Genoese navy

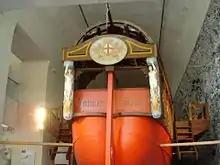
Stern of a replica 17th century Genoese war-galley emblazoned with the white and red cross of Genoa.

With Pisa in a state of decline, Genoa expanded into Corsica and northern Sardinia. In 1266 Genoese merchants purchased the city of Kaffa from the Golden Horde and went on to establish further trading colonies in the Black Sea and Byzantine Empire. This expansion brought Genoa into further conflict with the powerful city-state of Venice, which also had trade relations in the area. The bitter rivalry escalated into the first of the Venetian–Genoese wars in 1296, at which point Genoa's fleet consisted of 125 galleys. Despite outnumbering the Venetian navy, the Genoese fleet was unable to catch them, and Genoa's merchants suffered greatly during the war. A change came in 1298 when a major engagement was fought in the Adriatic Sea off the coast of Korčula. At the Battle of Curzola, a fleet of 75 Genoese galleys decisively defeated a force of 95 Venetian galleys, destroying or capturing 83 of the enemy ships. However, Genoese casualties were heavy and the city's shipyards were unable to quickly replace the ships lost at Curzola. The conflict ended in a relative stalemate in 1299. Following the war, Genoa dominated the Mediterranean slave trade and the Genoese navy employed thousands of galley slaves as oarsmen. This new policy decreased the cost of maintaining the navy, as rowers no longer had to be paid (as opposed to Venice, which only employed paid rowers), but also decreased the number of men available for boarding parties, as Genoese captains did not trust armed slaves.